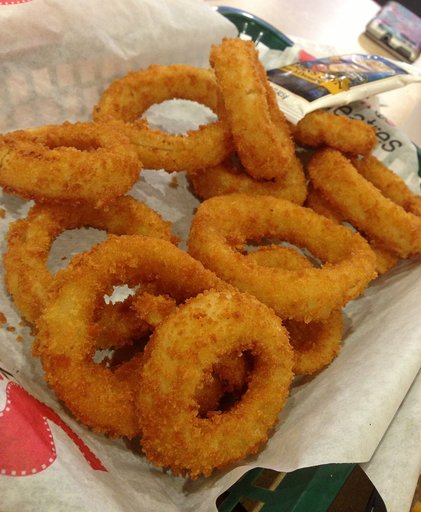
Label: onion_rings